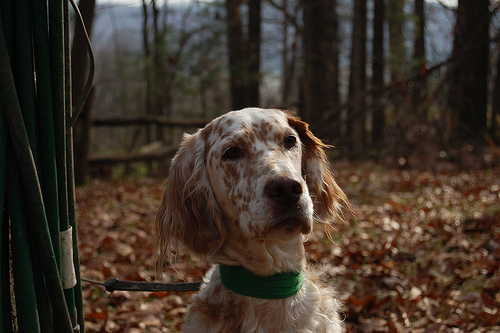
Breed: english setter